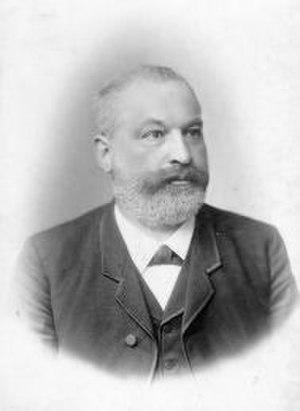
Clemens Alexandre Winkler est un chimiste allemand, découvreur du germanium en 1886.